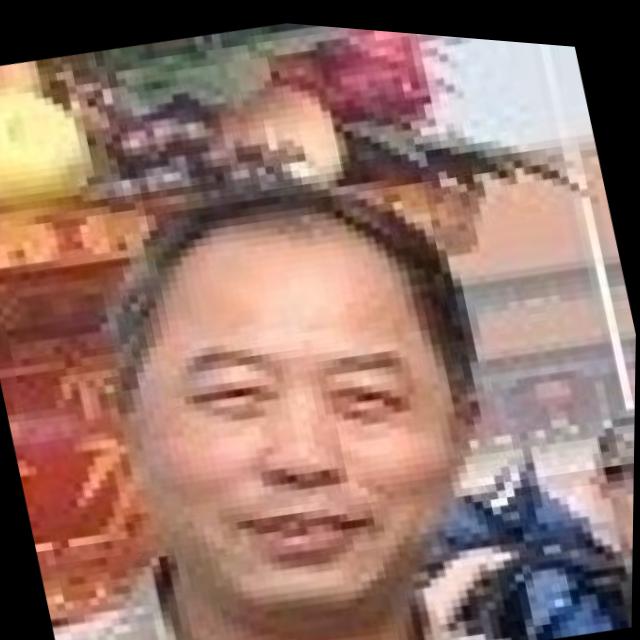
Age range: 45-64